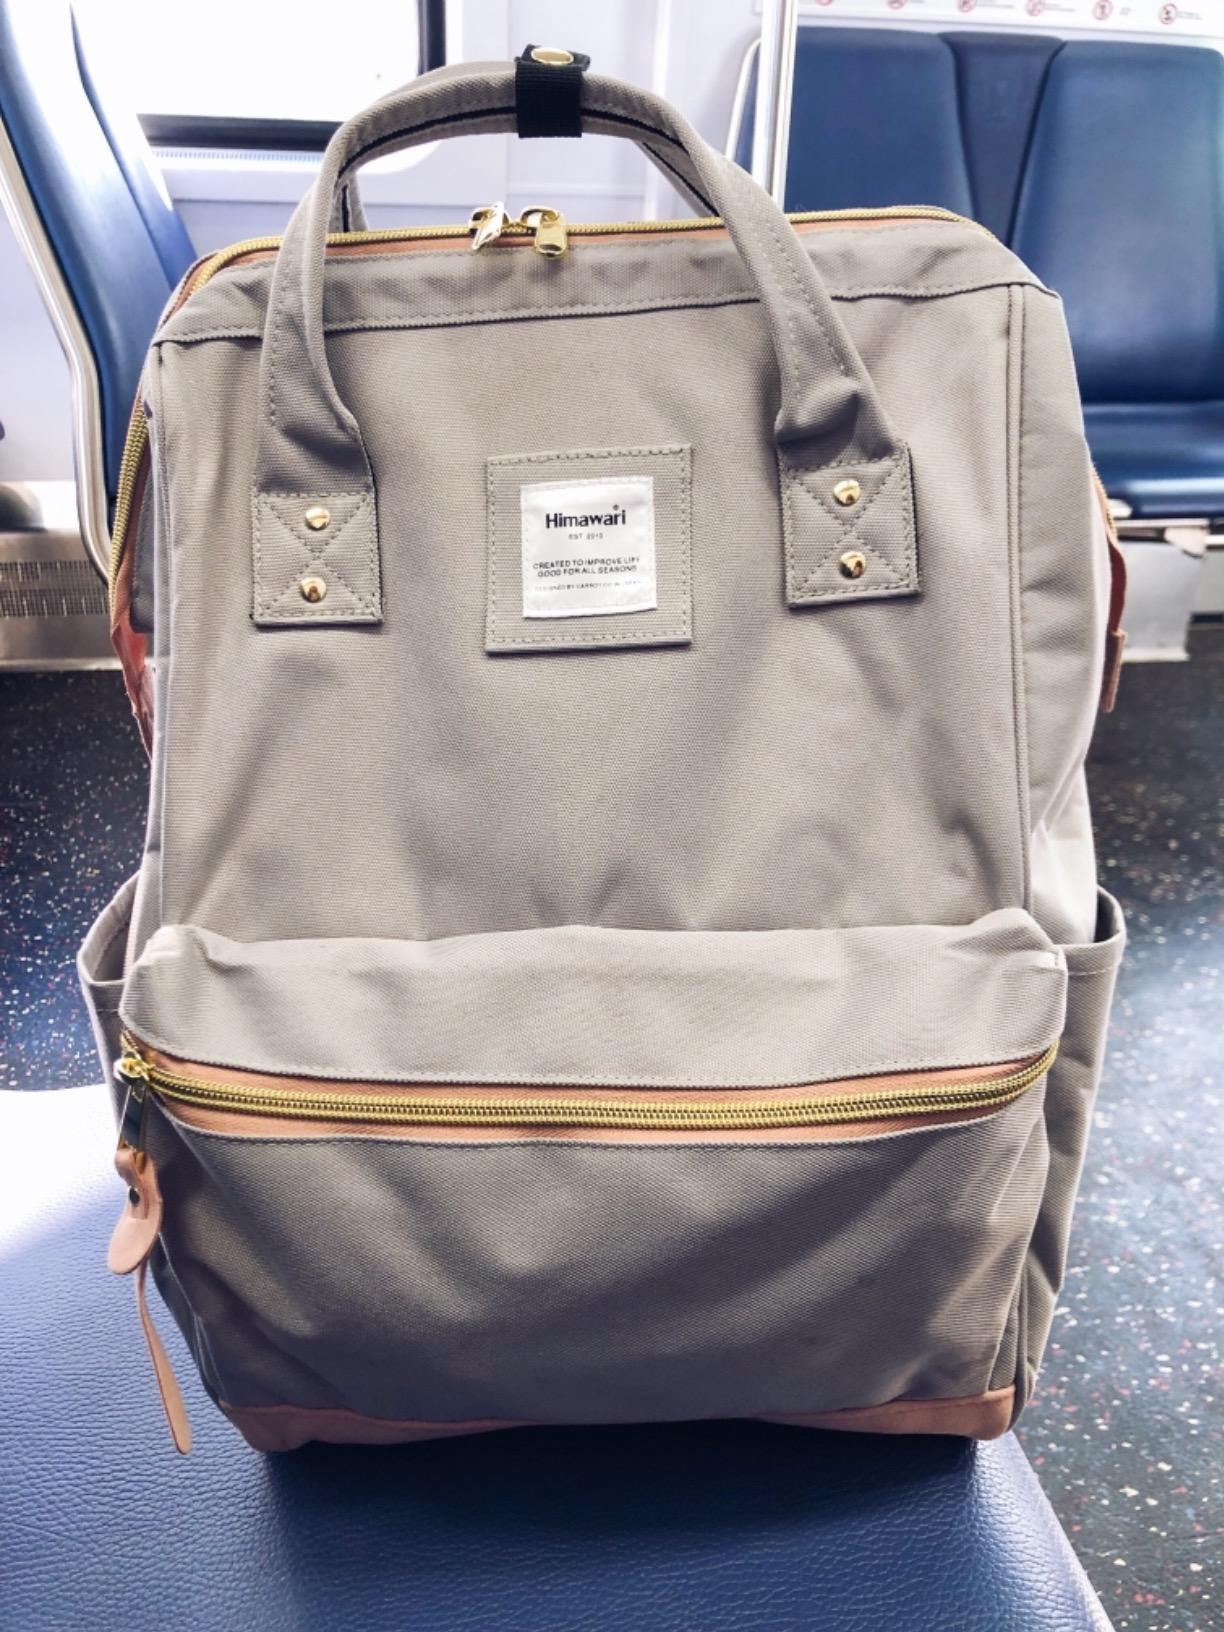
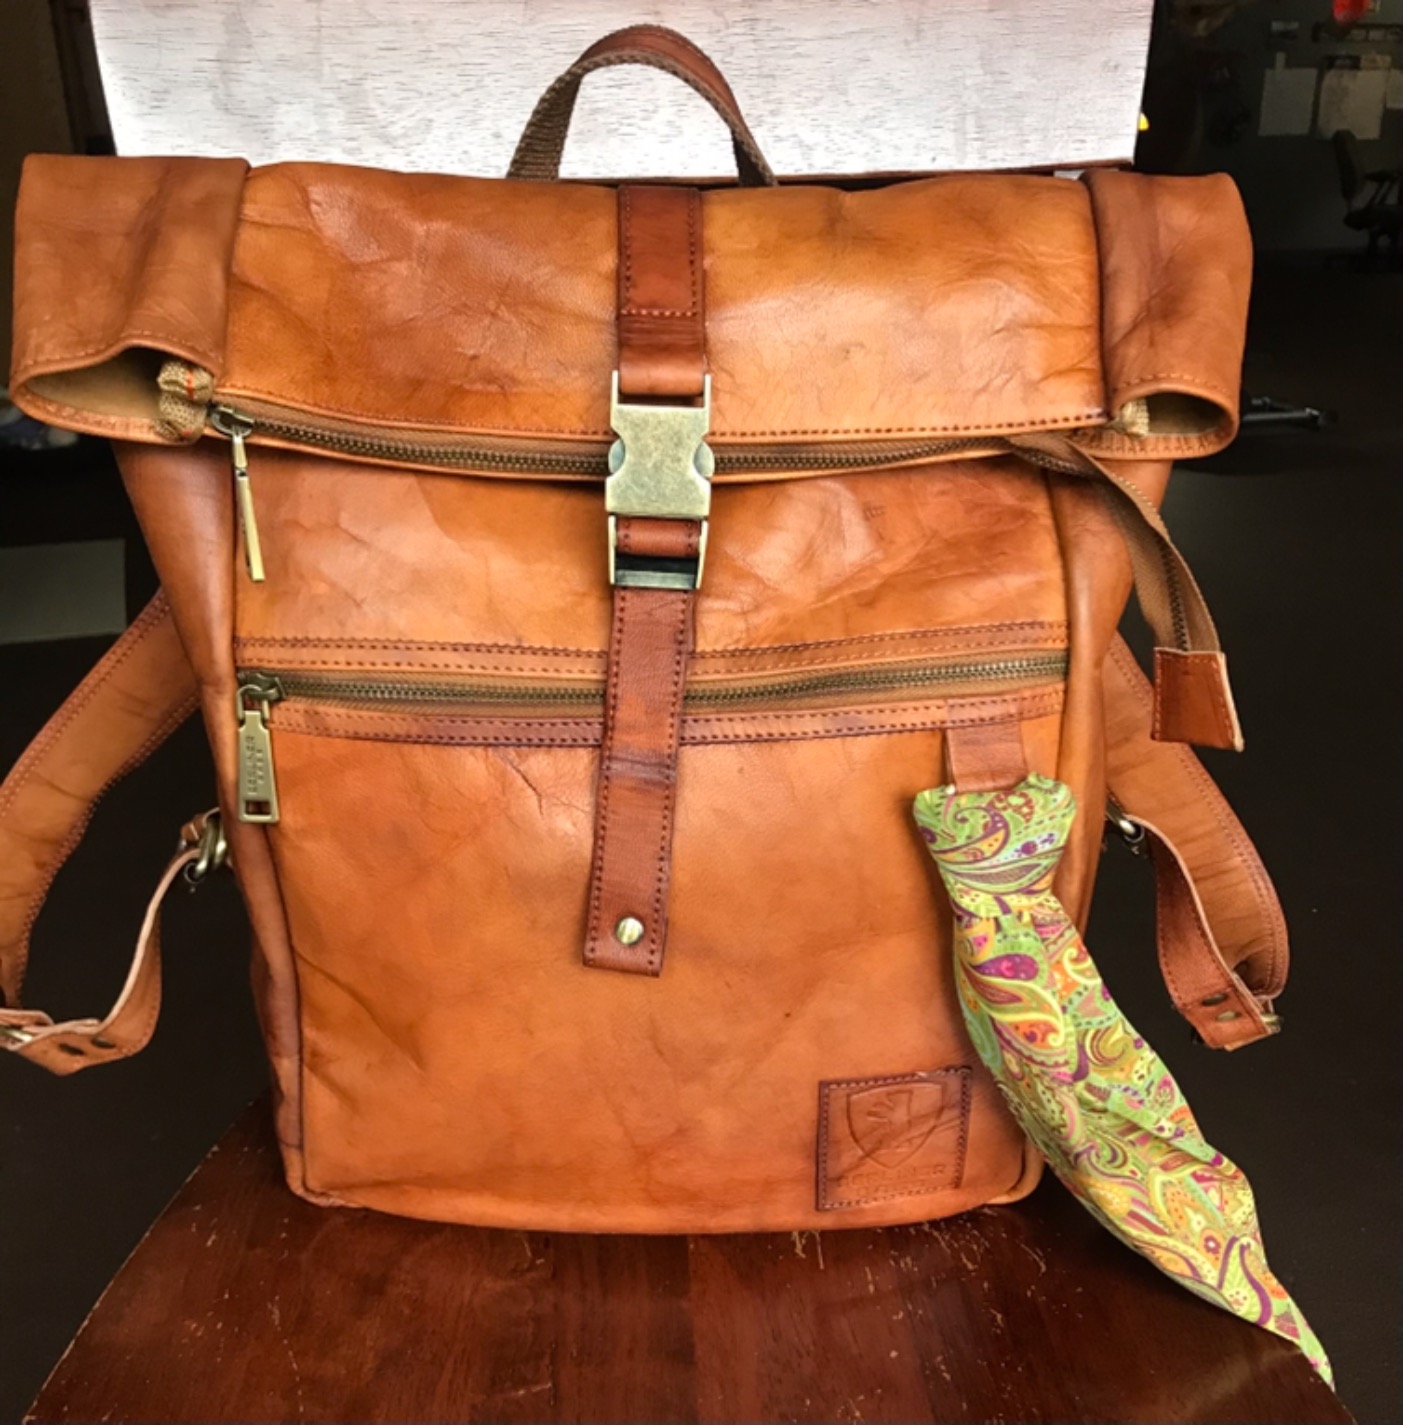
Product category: bag
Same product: no